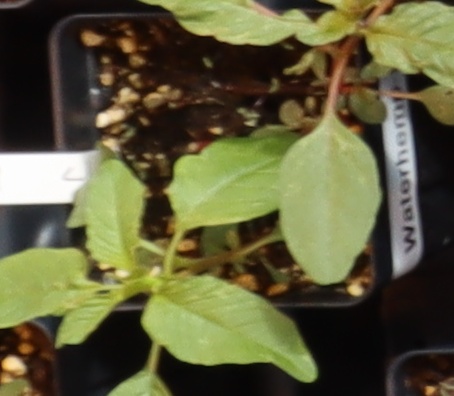
Label: Waterhemp